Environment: real
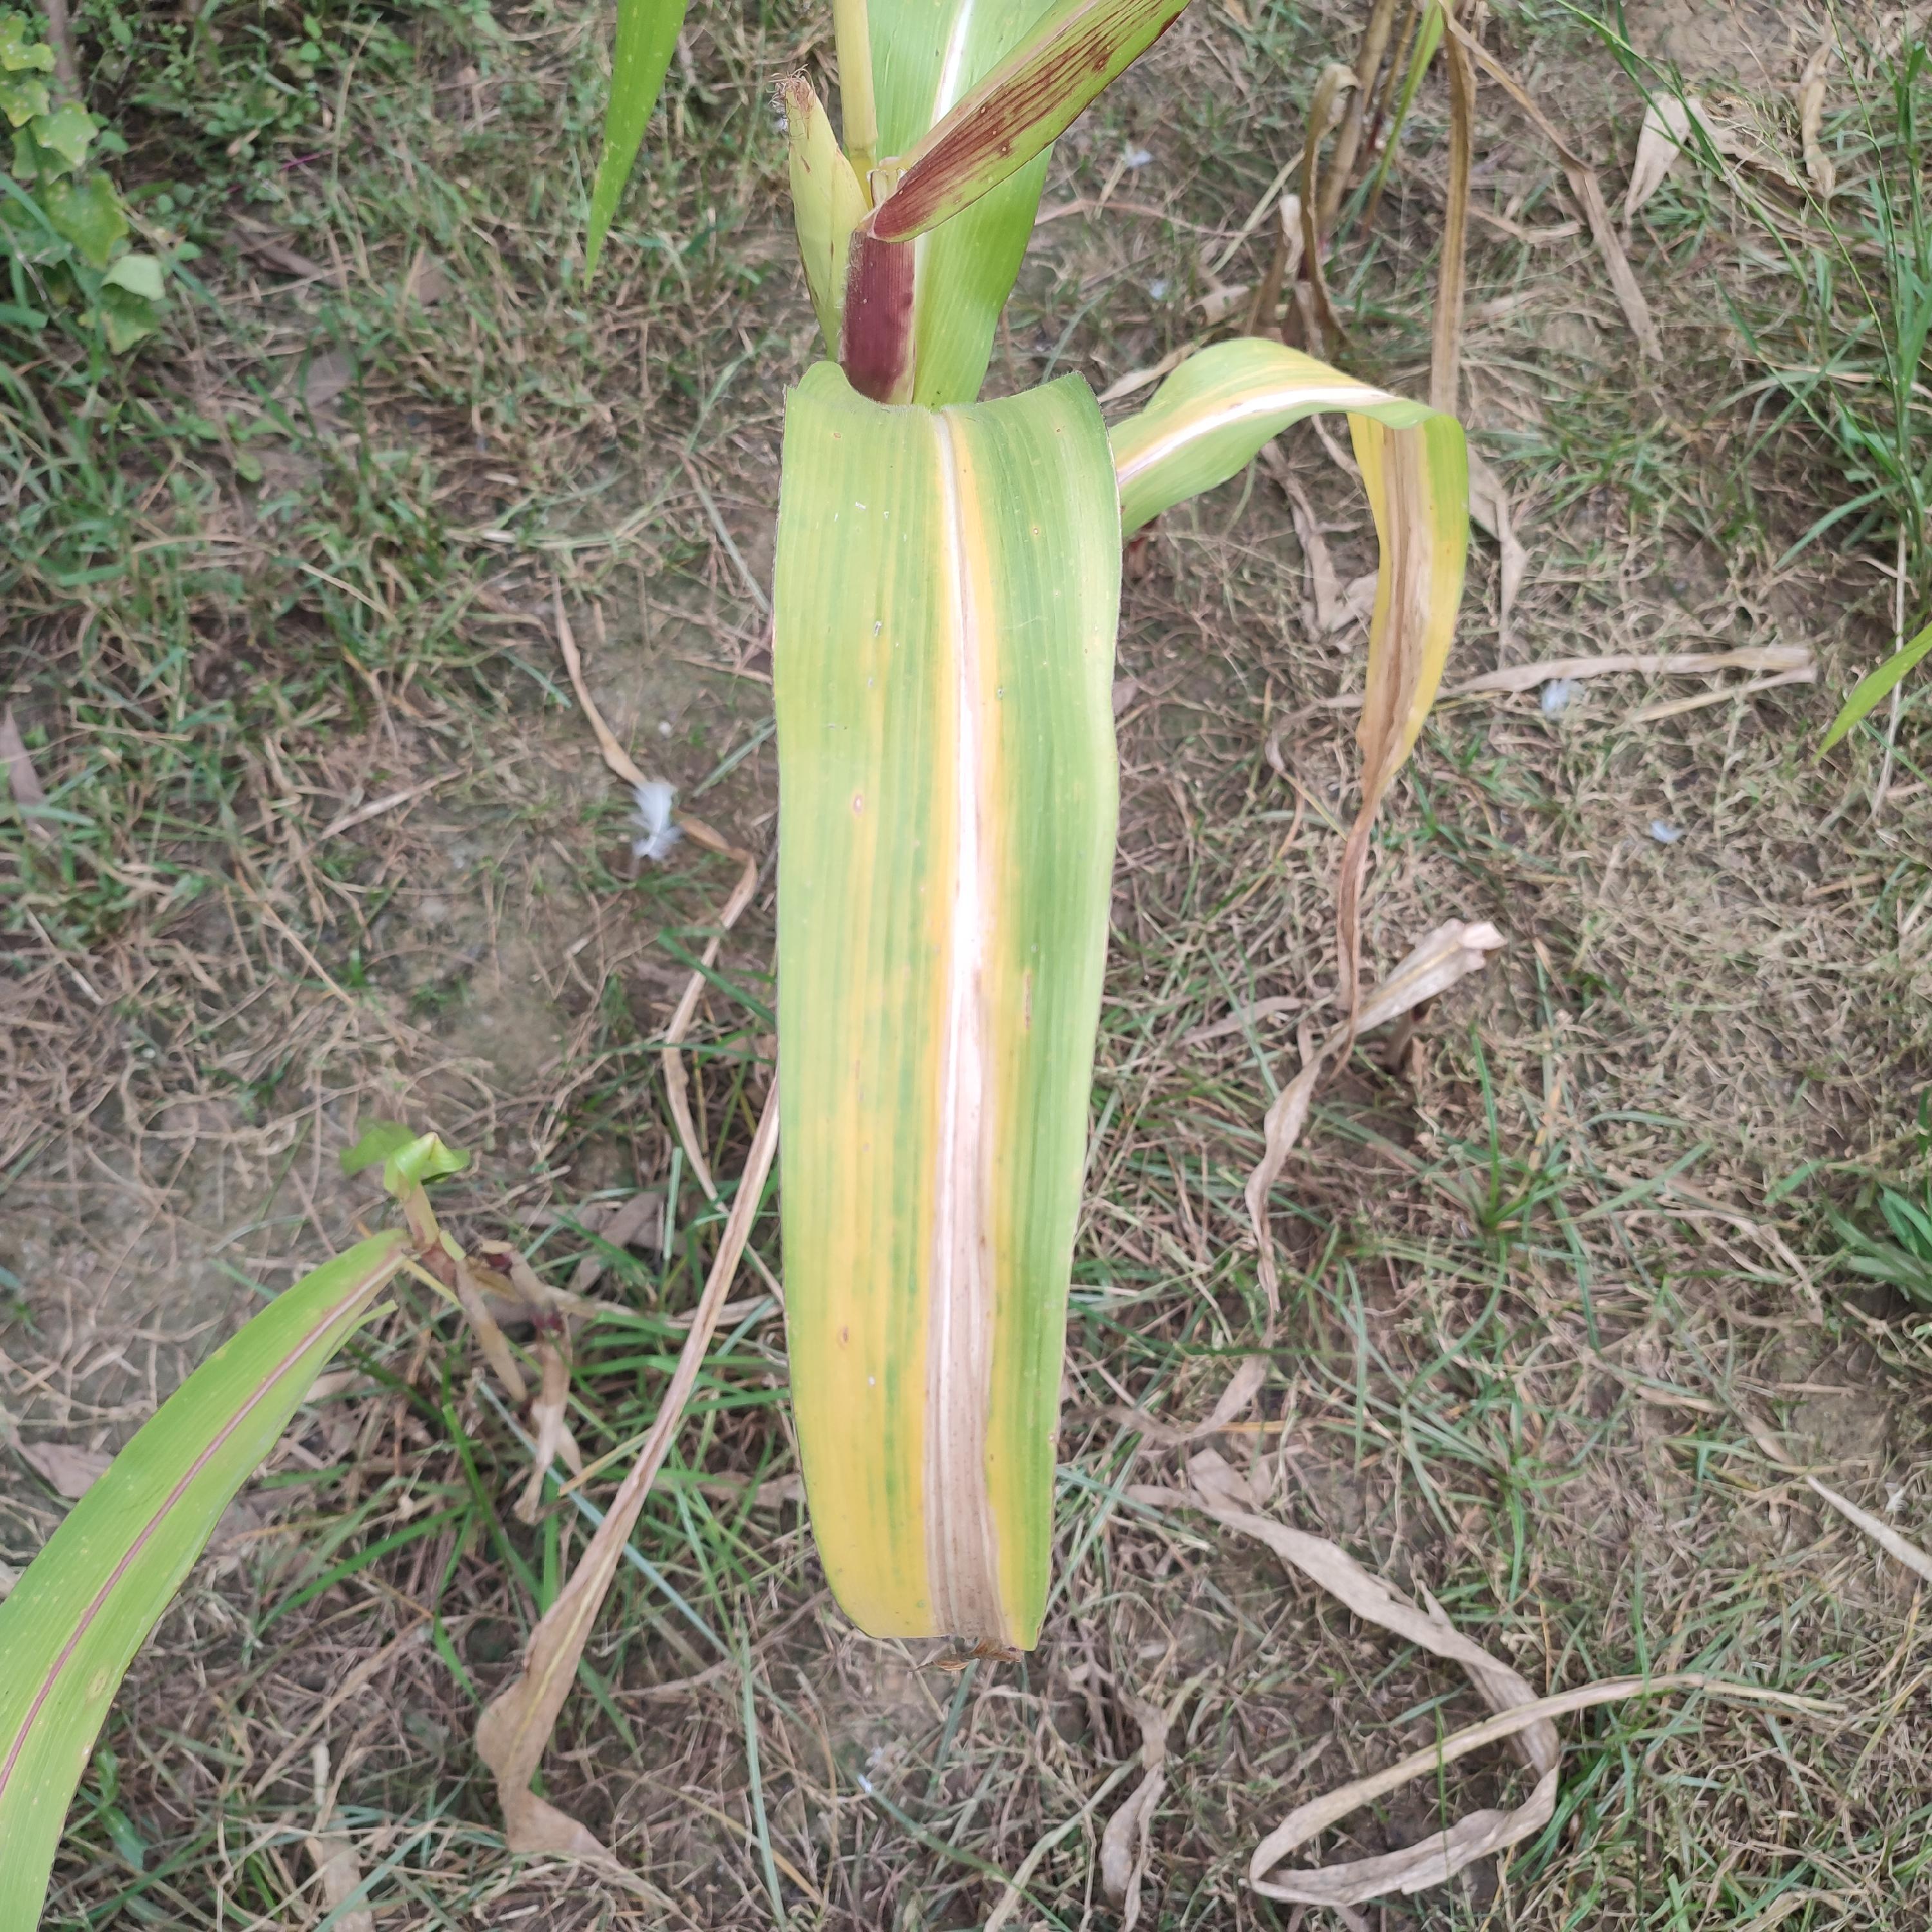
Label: nitrogen_deficiency